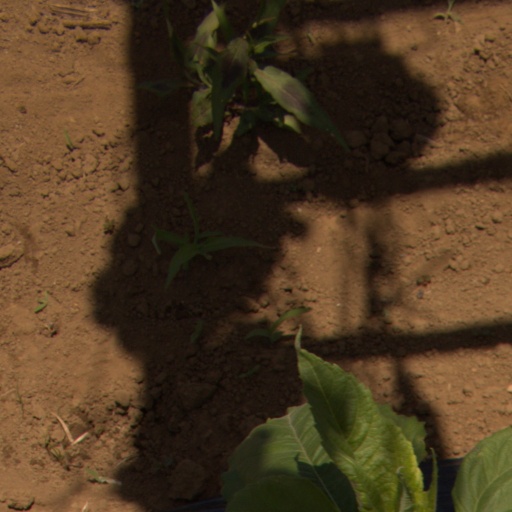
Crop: Jerusalem artichoke